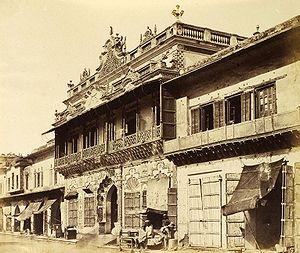
Chandni Chowk est l'un des plus anciens marchés de l'Old Delhi, en Inde. C'est aussi l'un des plus achalandés.